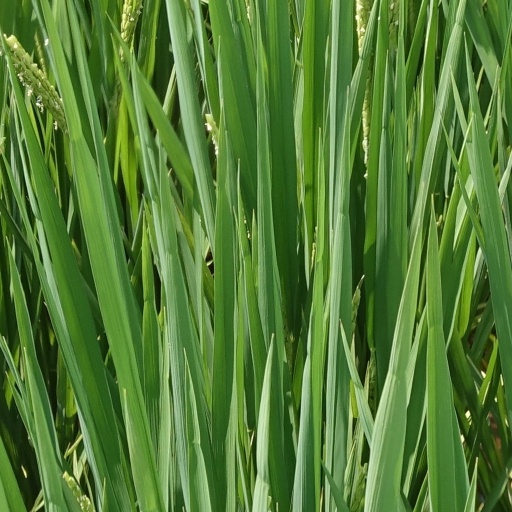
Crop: rice